David Christiaan de Waal

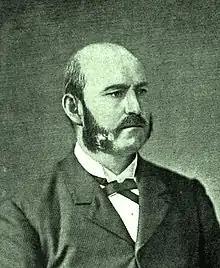

David Christiaan de Waal (25 November 1845 – 22 September 1909) was a Cape politician, businessman and Mayor of Cape Town.